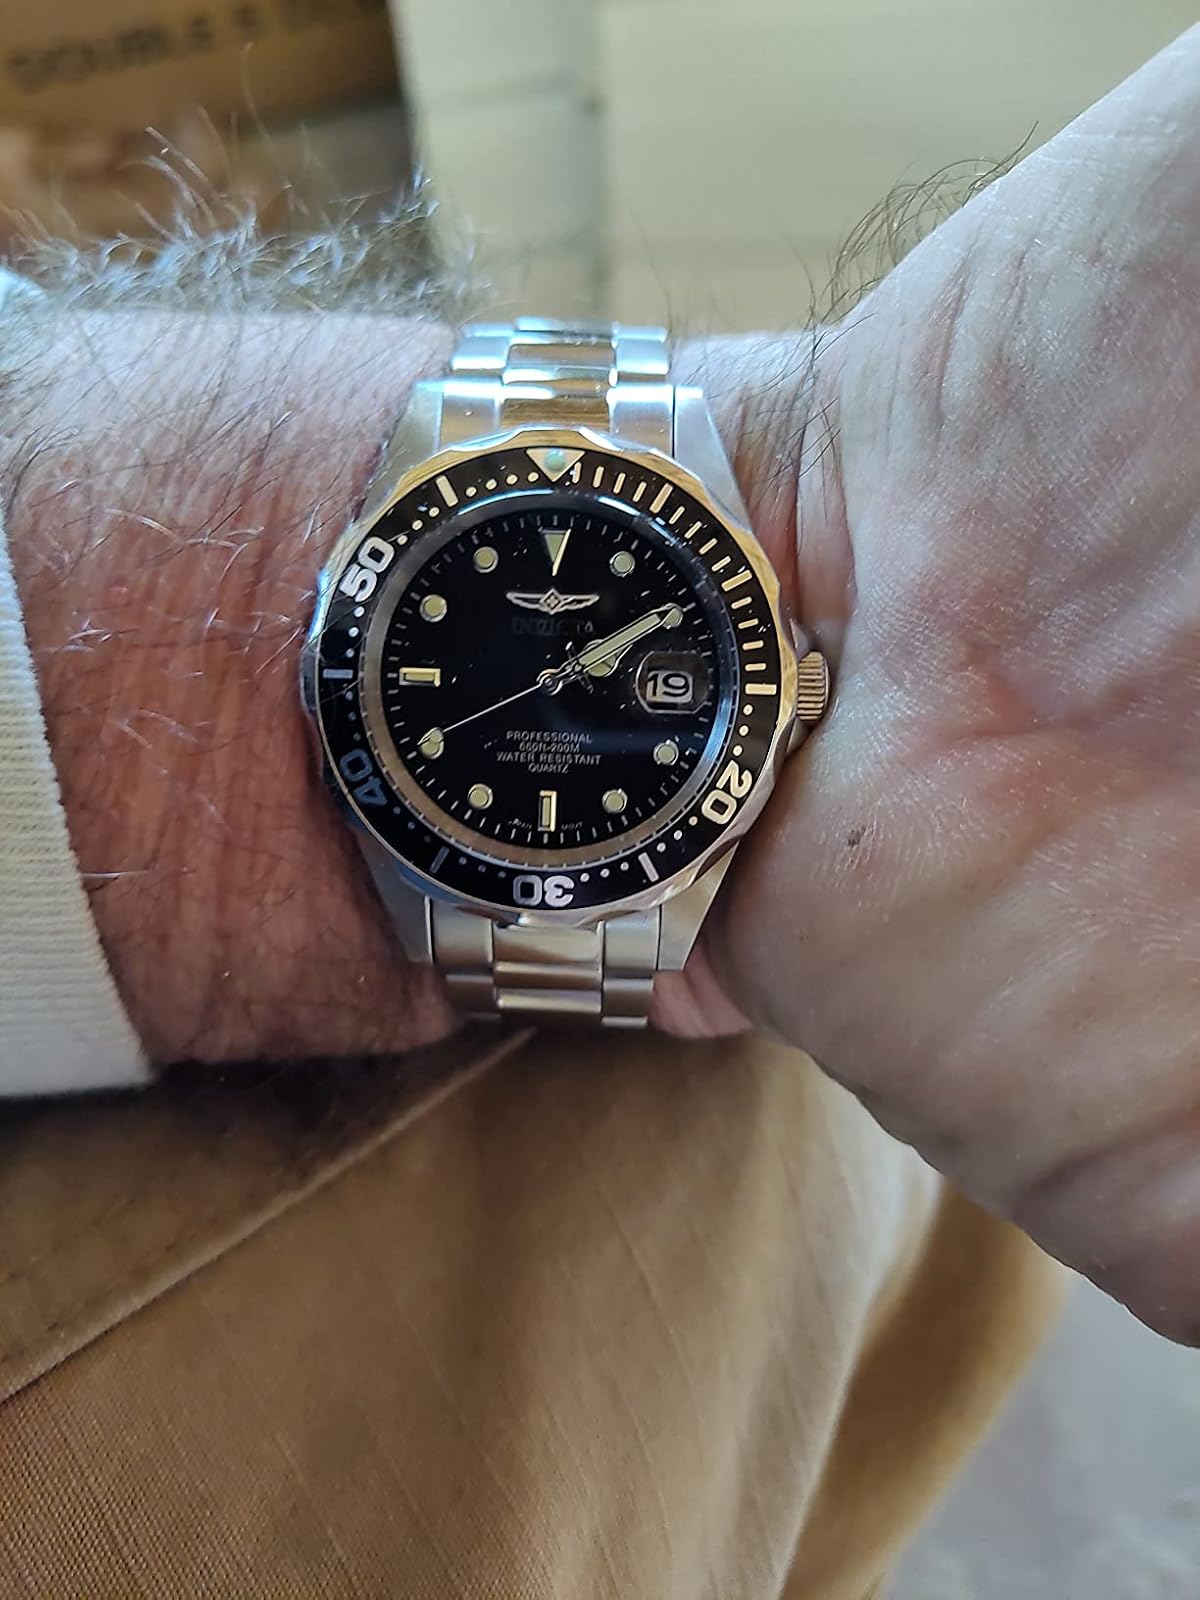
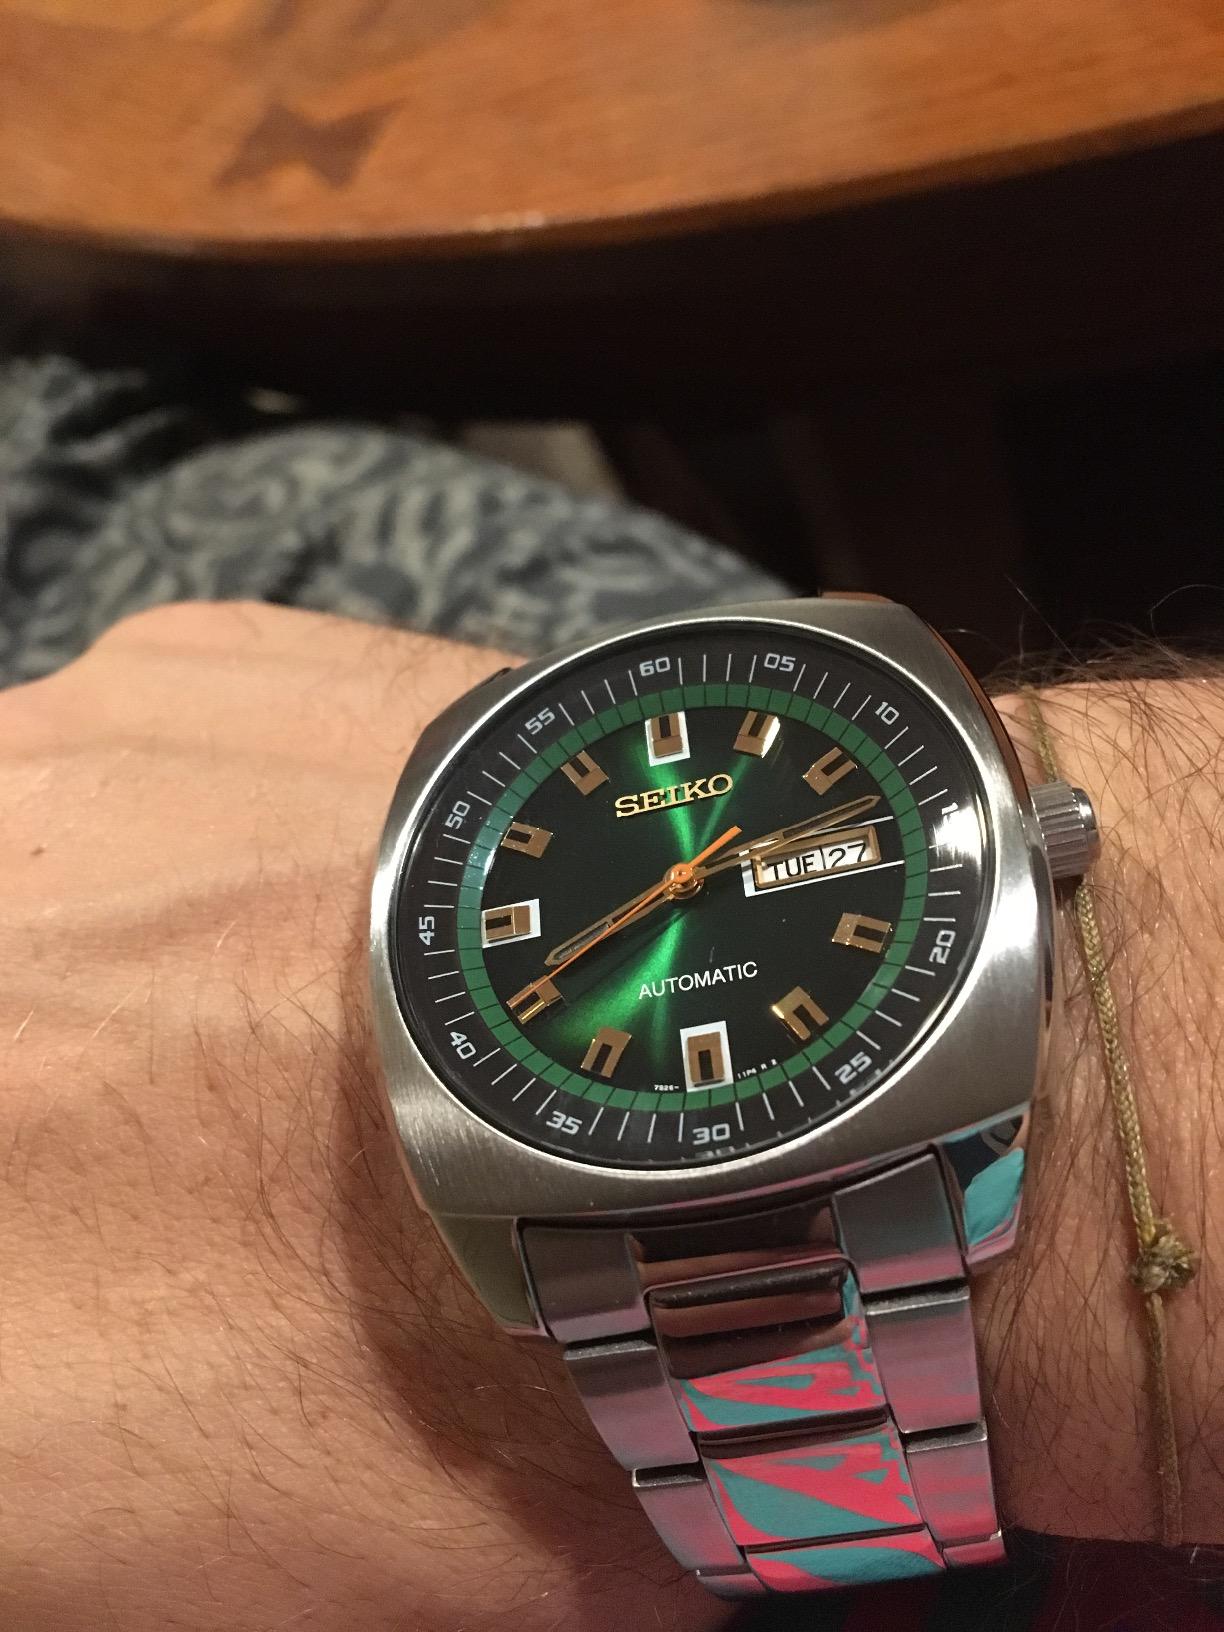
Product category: accessories_watch
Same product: no